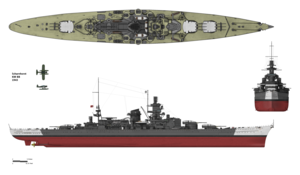
Dessin du Cuirassé allemande Scharnhorst (09/1943).
Le Scharnhorst est un croiseur de bataille de la Kriegsmarine lancé le 3 octobre 1936 dans le port de Wilhelmshaven. En compagnie du Gneisenau, son sister-ship de la classe Scharnhorst, il croise d'abord dans les eaux de Norvège, puis en Atlantique où il traque les convois alliés. Réfugié dans les fjords de Norvège à partir de 1942, il est détruit et coulé par une escadre de la Royal Navy en effectuant une sortie, le 26 décembre 1943, aux environs du cap Nord.